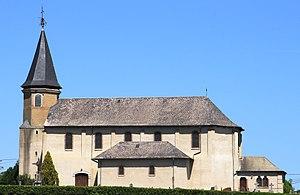
Église Saint-Christophe de Pouyastruc (Hautes-Pyrénées)
La liste des églises des Hautes-Pyrénées recense de manière exhaustive les églises situées dans le département français des Hautes-Pyrénées.
Pouyastruc est une commune française située dans le département des Hautes-Pyrénées, en région Occitanie.